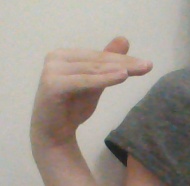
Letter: khaa